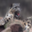
Label: leopard